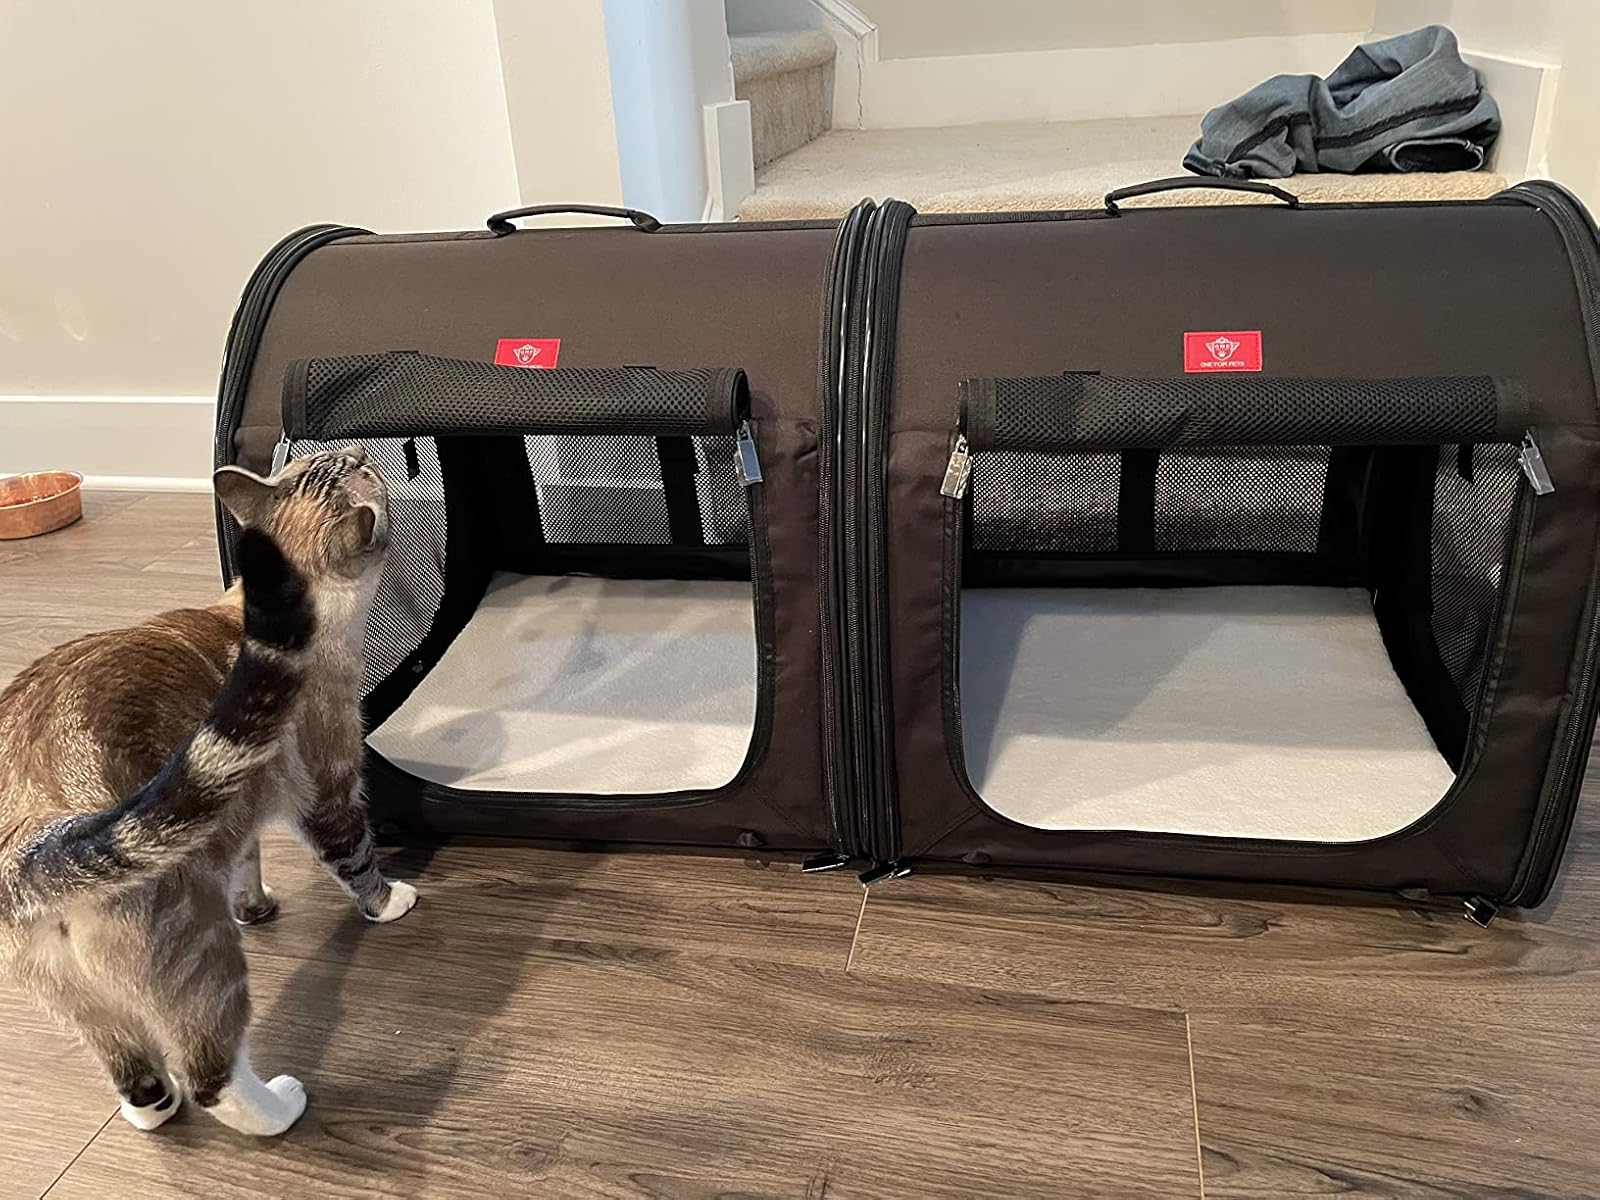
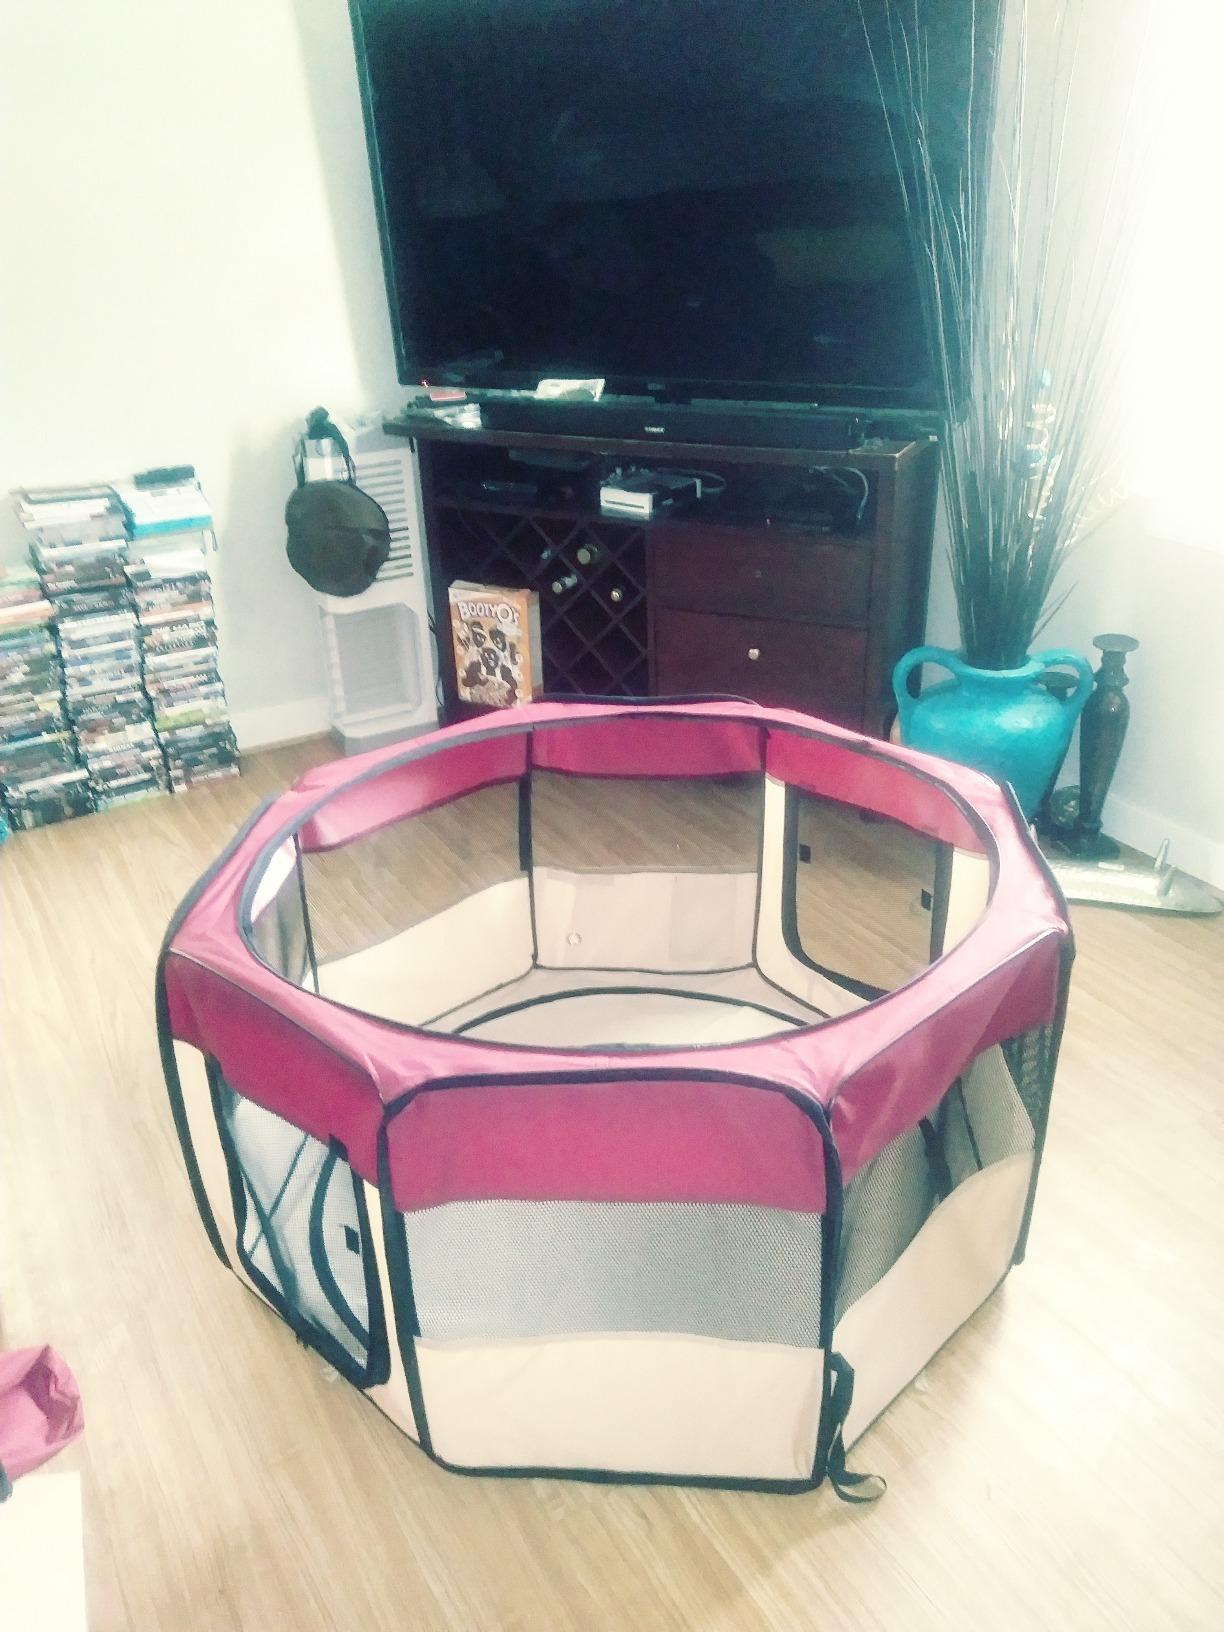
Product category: items_kennel
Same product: no